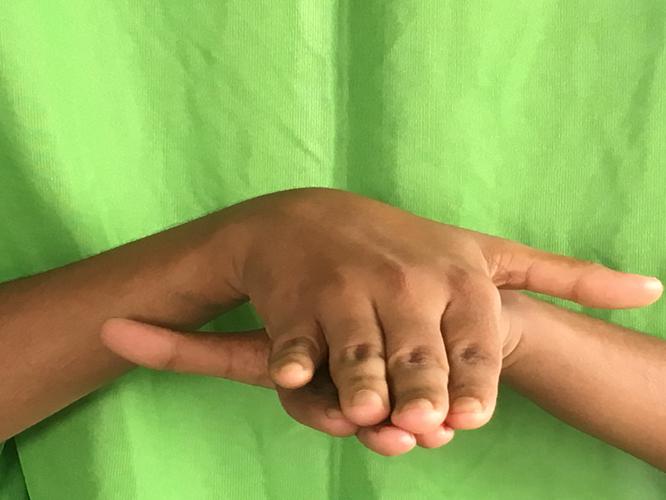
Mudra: Matsya
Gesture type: double_hand